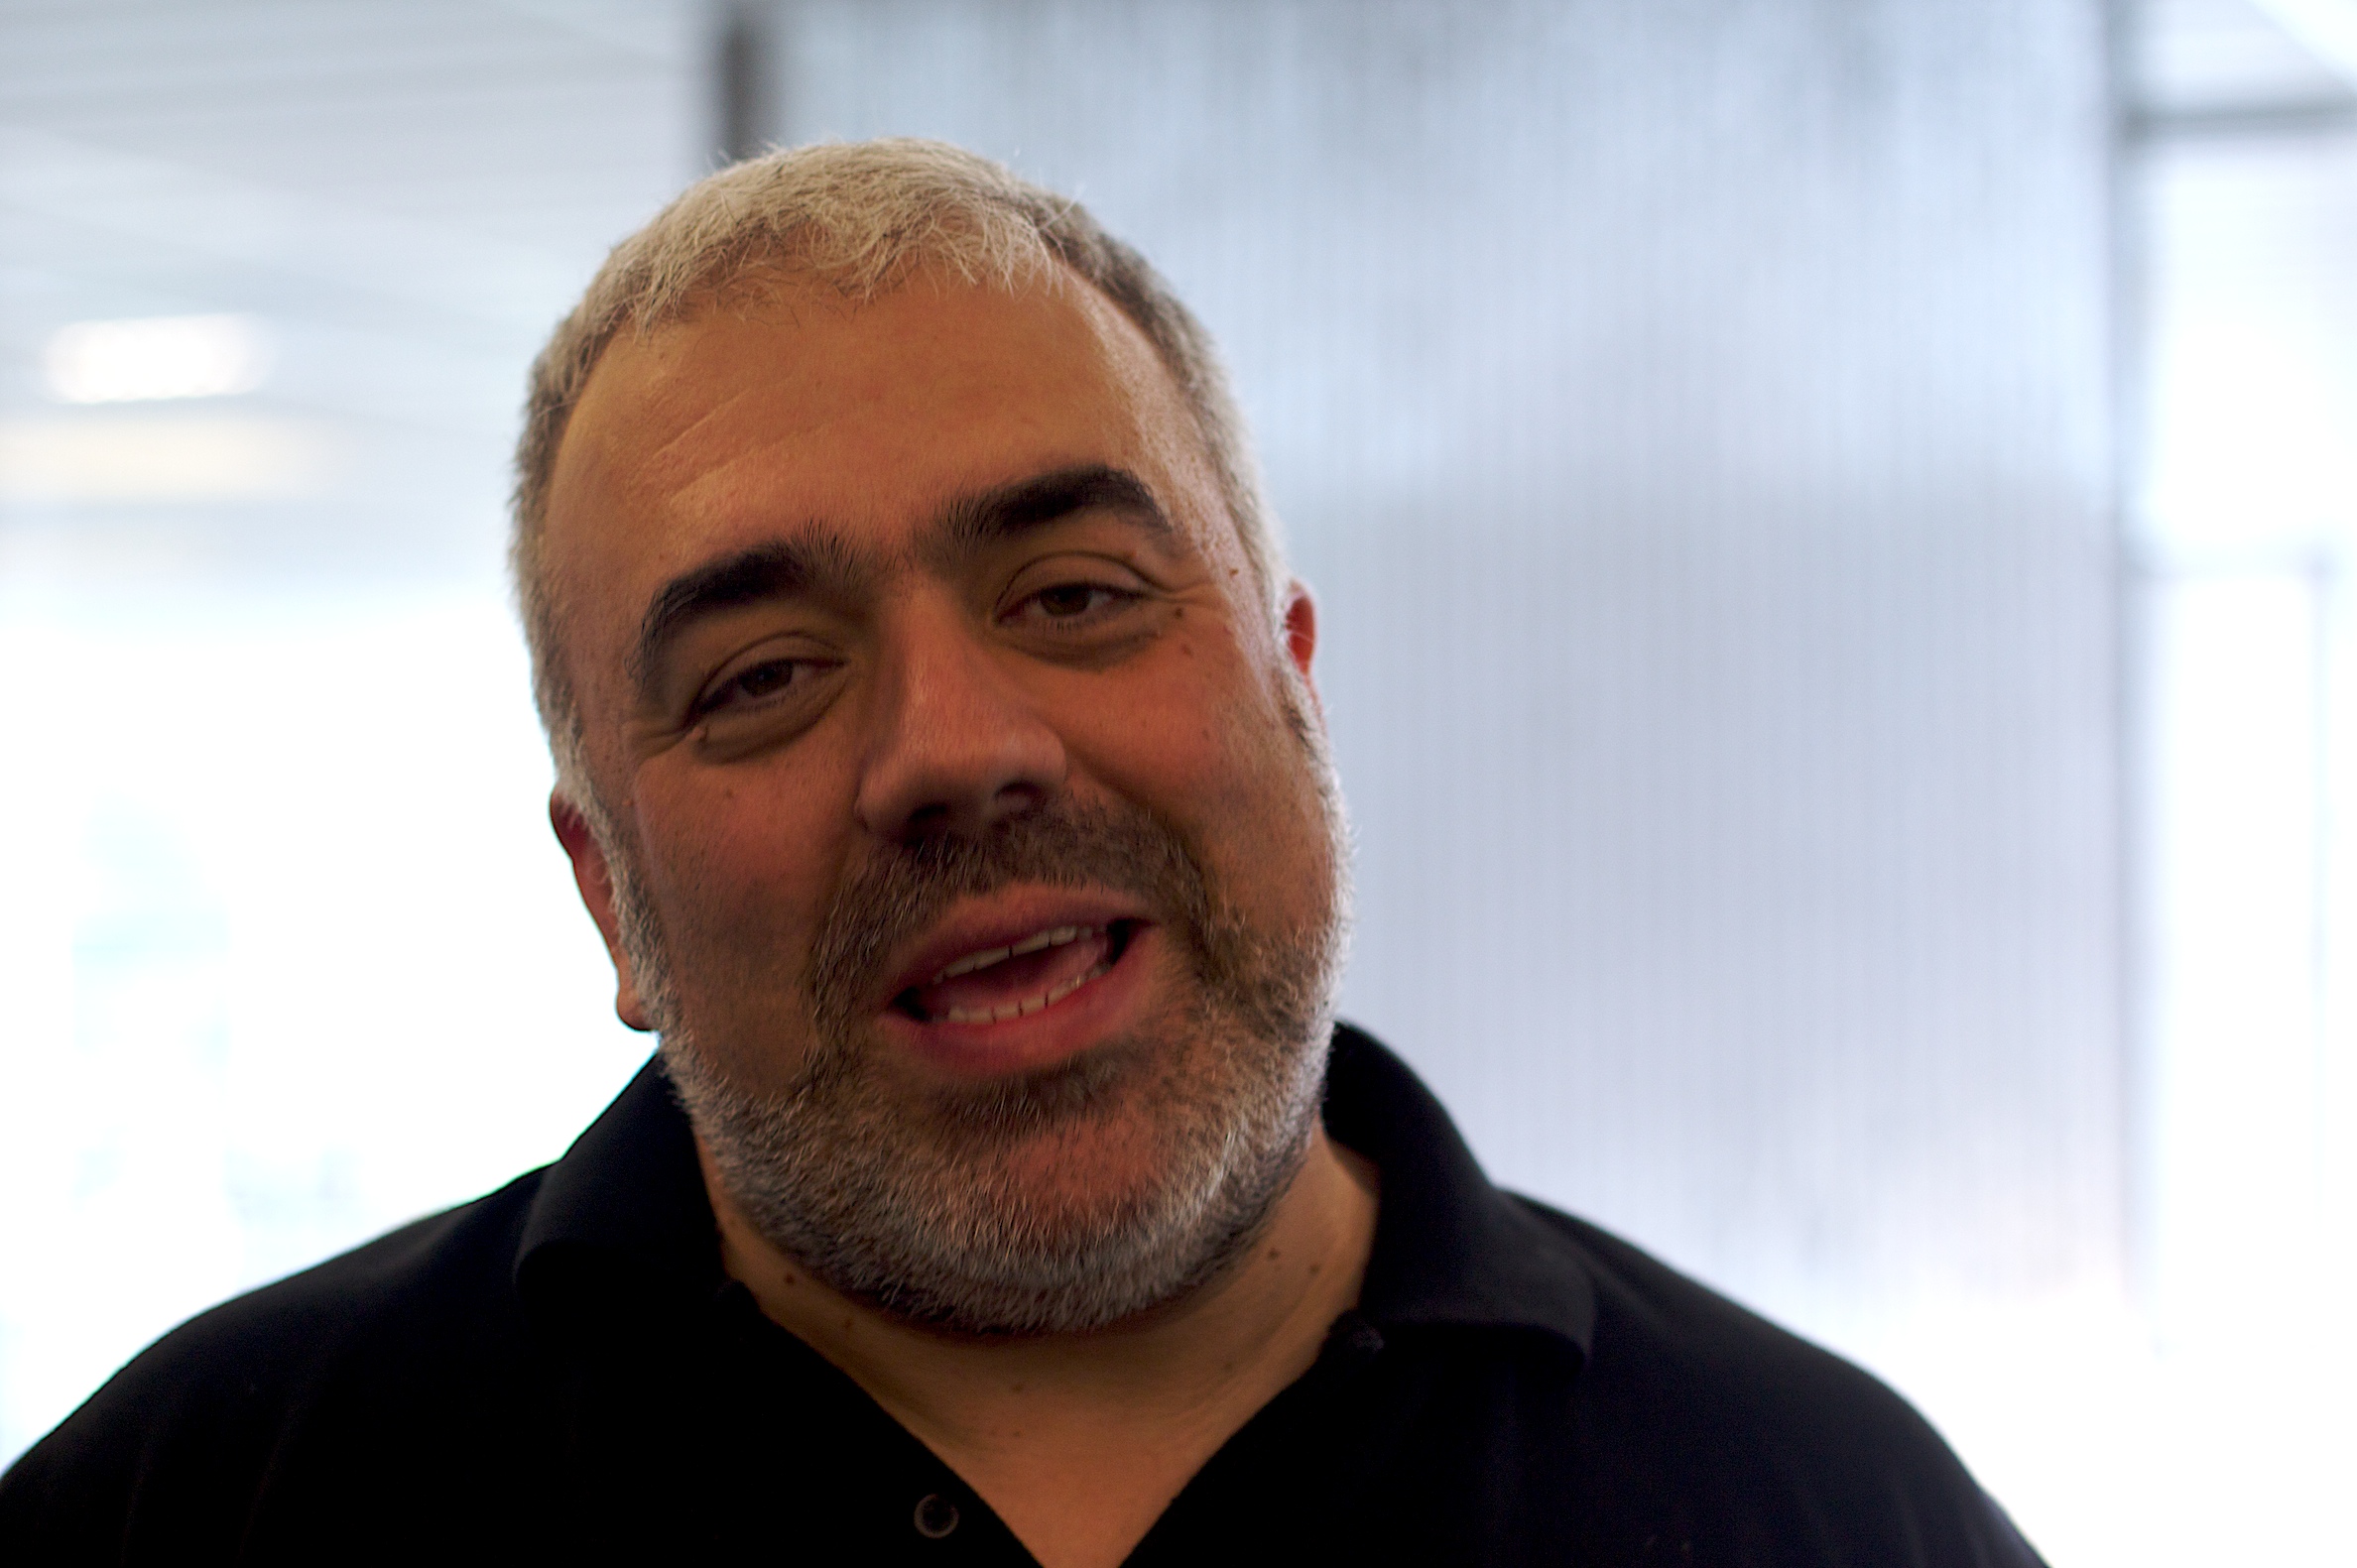
man, person, hair, professional, profession, hairstyle, beard, facial hair